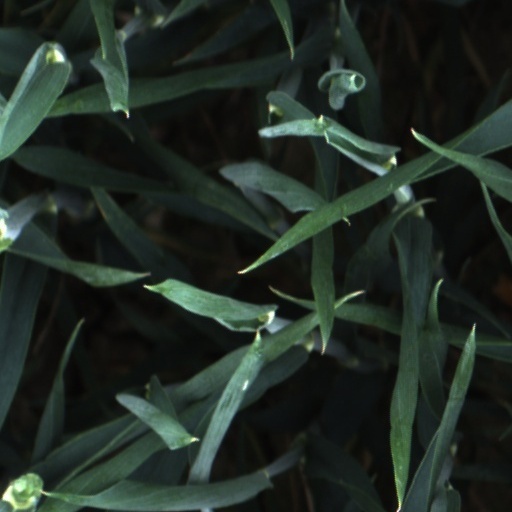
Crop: wheat